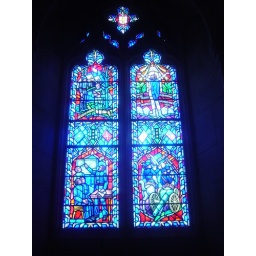
One of the many unique stained glass windows in the cathedral.